Monastir offensive

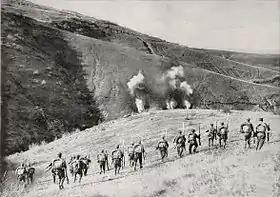
Bulgarian infantry attack in the Monastir area.

A prime problem for the Bulgarians was that their army and resources were stretched to the limits from Dobruja to Macedonia and Albania. The Bulgarian high command turned to its German allies. The Germans themselves had few reinforcements to offer as the Brusilov offensive had taken its toll, and the Battle of the Somme was still raging. They turned to the Ottoman Empire and convinced Enver Pasha to send the 11,979 men of the 50th Division to Macedonia. In October, these forces took up position on the Struma and, a month later, were joined by the 12,609 men of the 46th Ottoman Division. The two divisions formed the XX Corps and remained in the region until May 1917, when they were recalled to Mesopotamia. This freed some Bulgarian forces that could now be directed to reinforce the Eleventh Army. In addition, the Ottoman Rumeli Detachment (177th Regiment) of 3,598 men was also attached to General Winkler's forces.